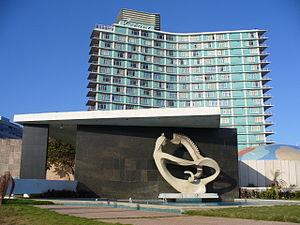
L'Hôtel Habana Riviera est un hôtel de La Havane à Cuba. Il se situe sur le boulevard Malecón, donnant sur la plage, dans le quartier Vedado.